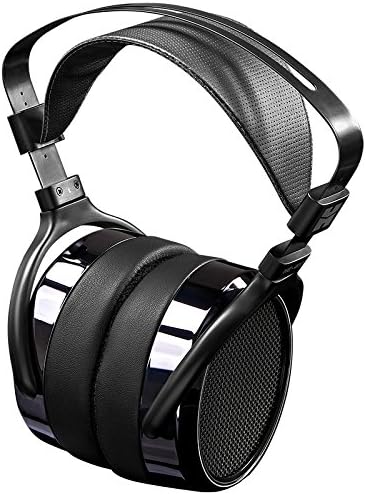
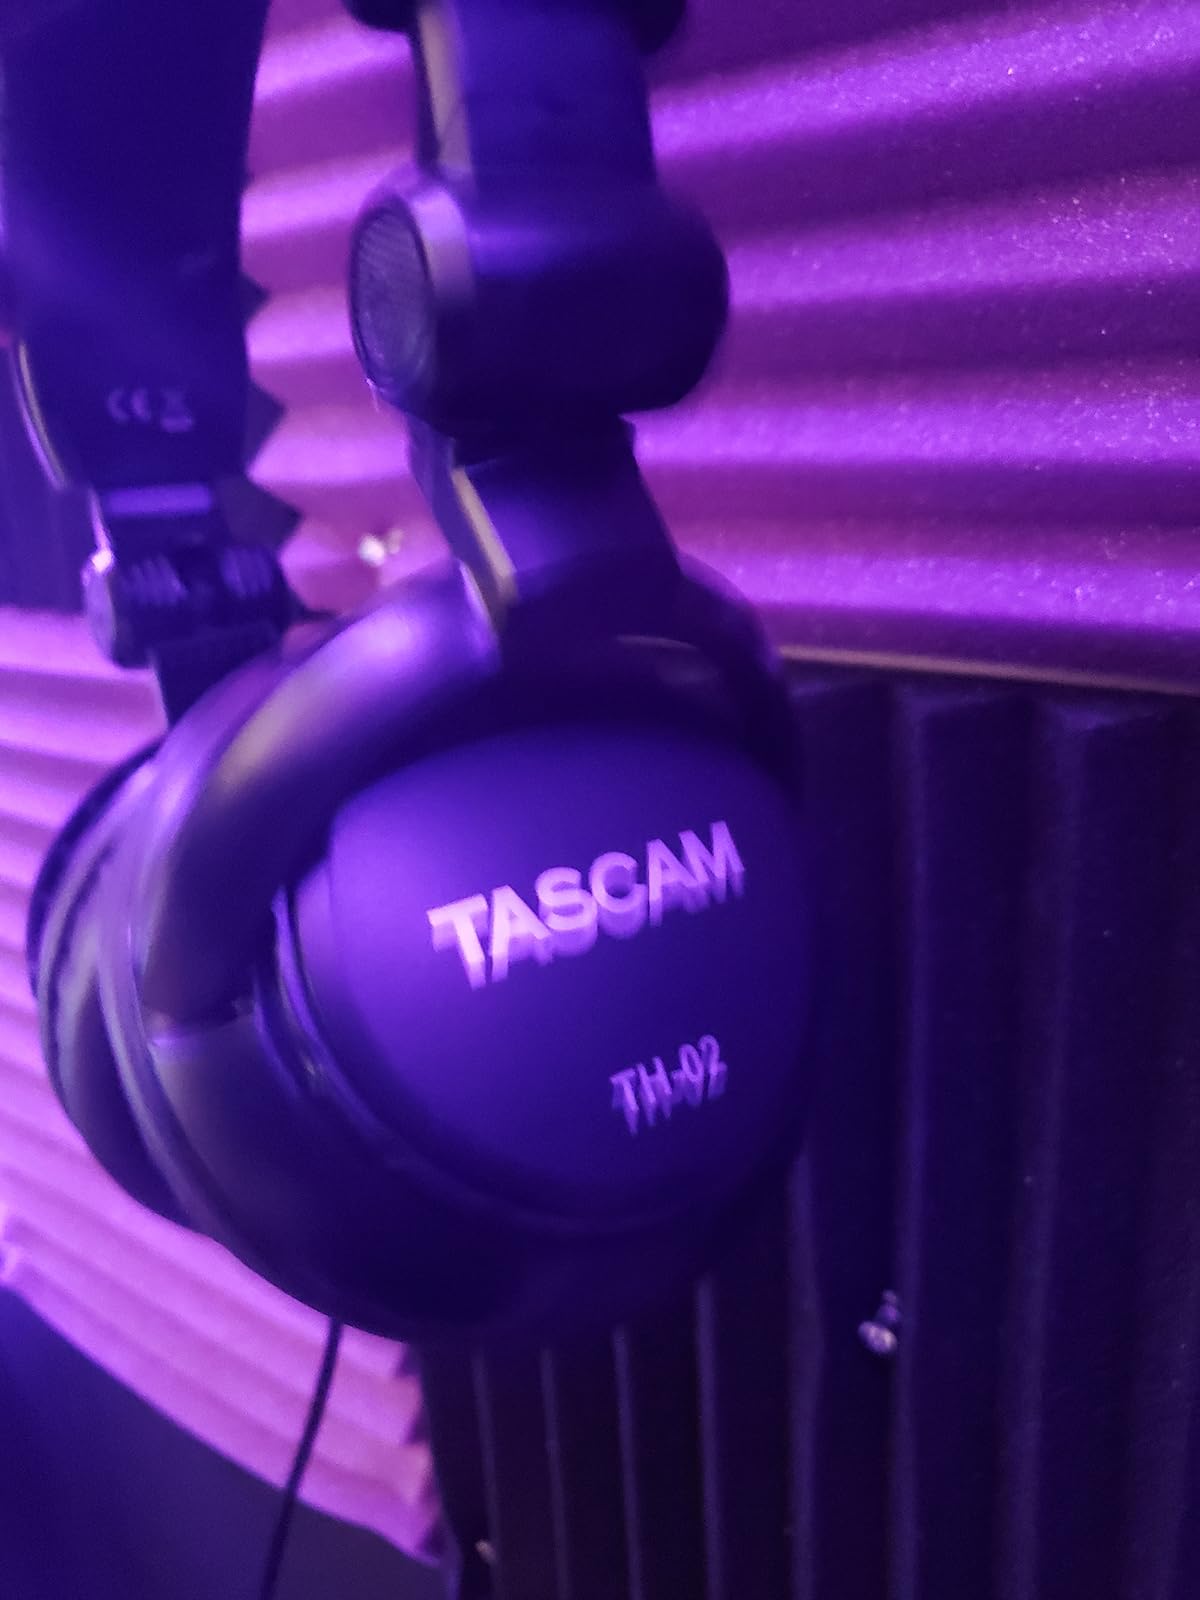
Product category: headphones
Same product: no